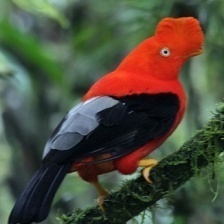
Species: COCK OF THE  ROCK
Scientific name: RUPICOLA